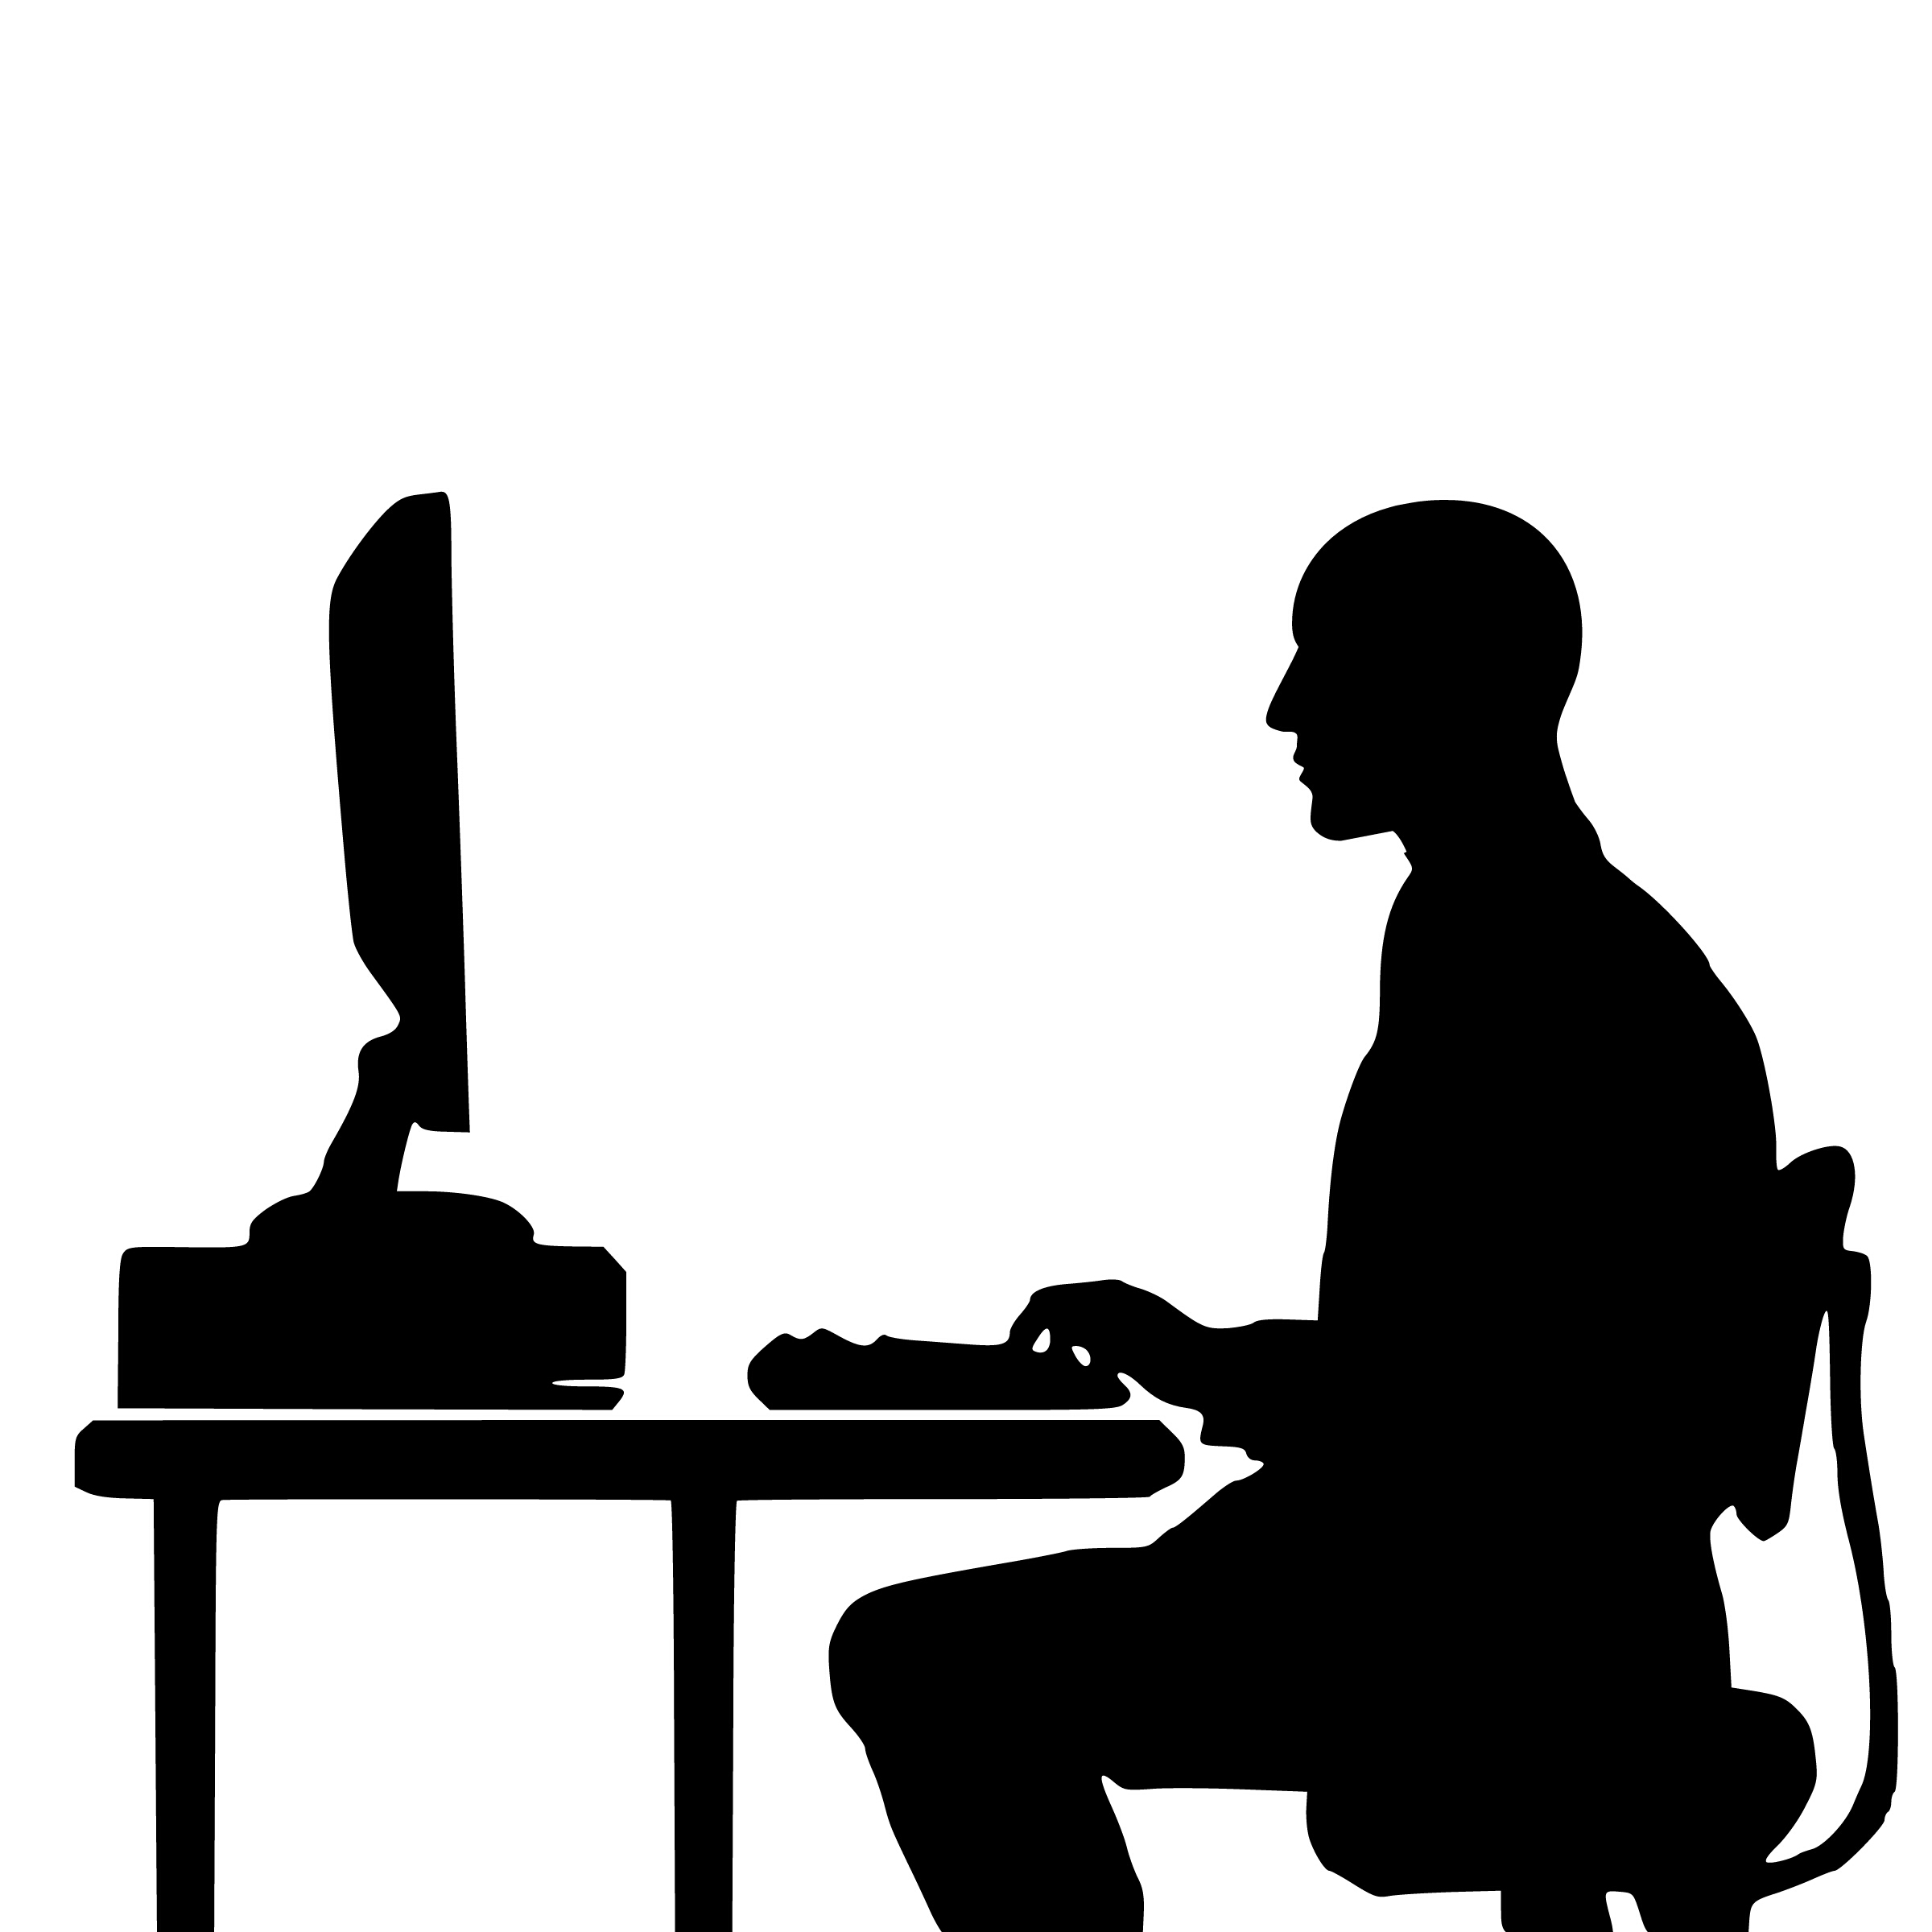
programmer, typing, silhouette, computer, people, working, internet, technology, engineer, software, geek, office, adult, coding, professional, modern, keyboard, monitor, male, sitting, indoor, developer, occupation, nerd, job, black and white, human behavior, line, clip art